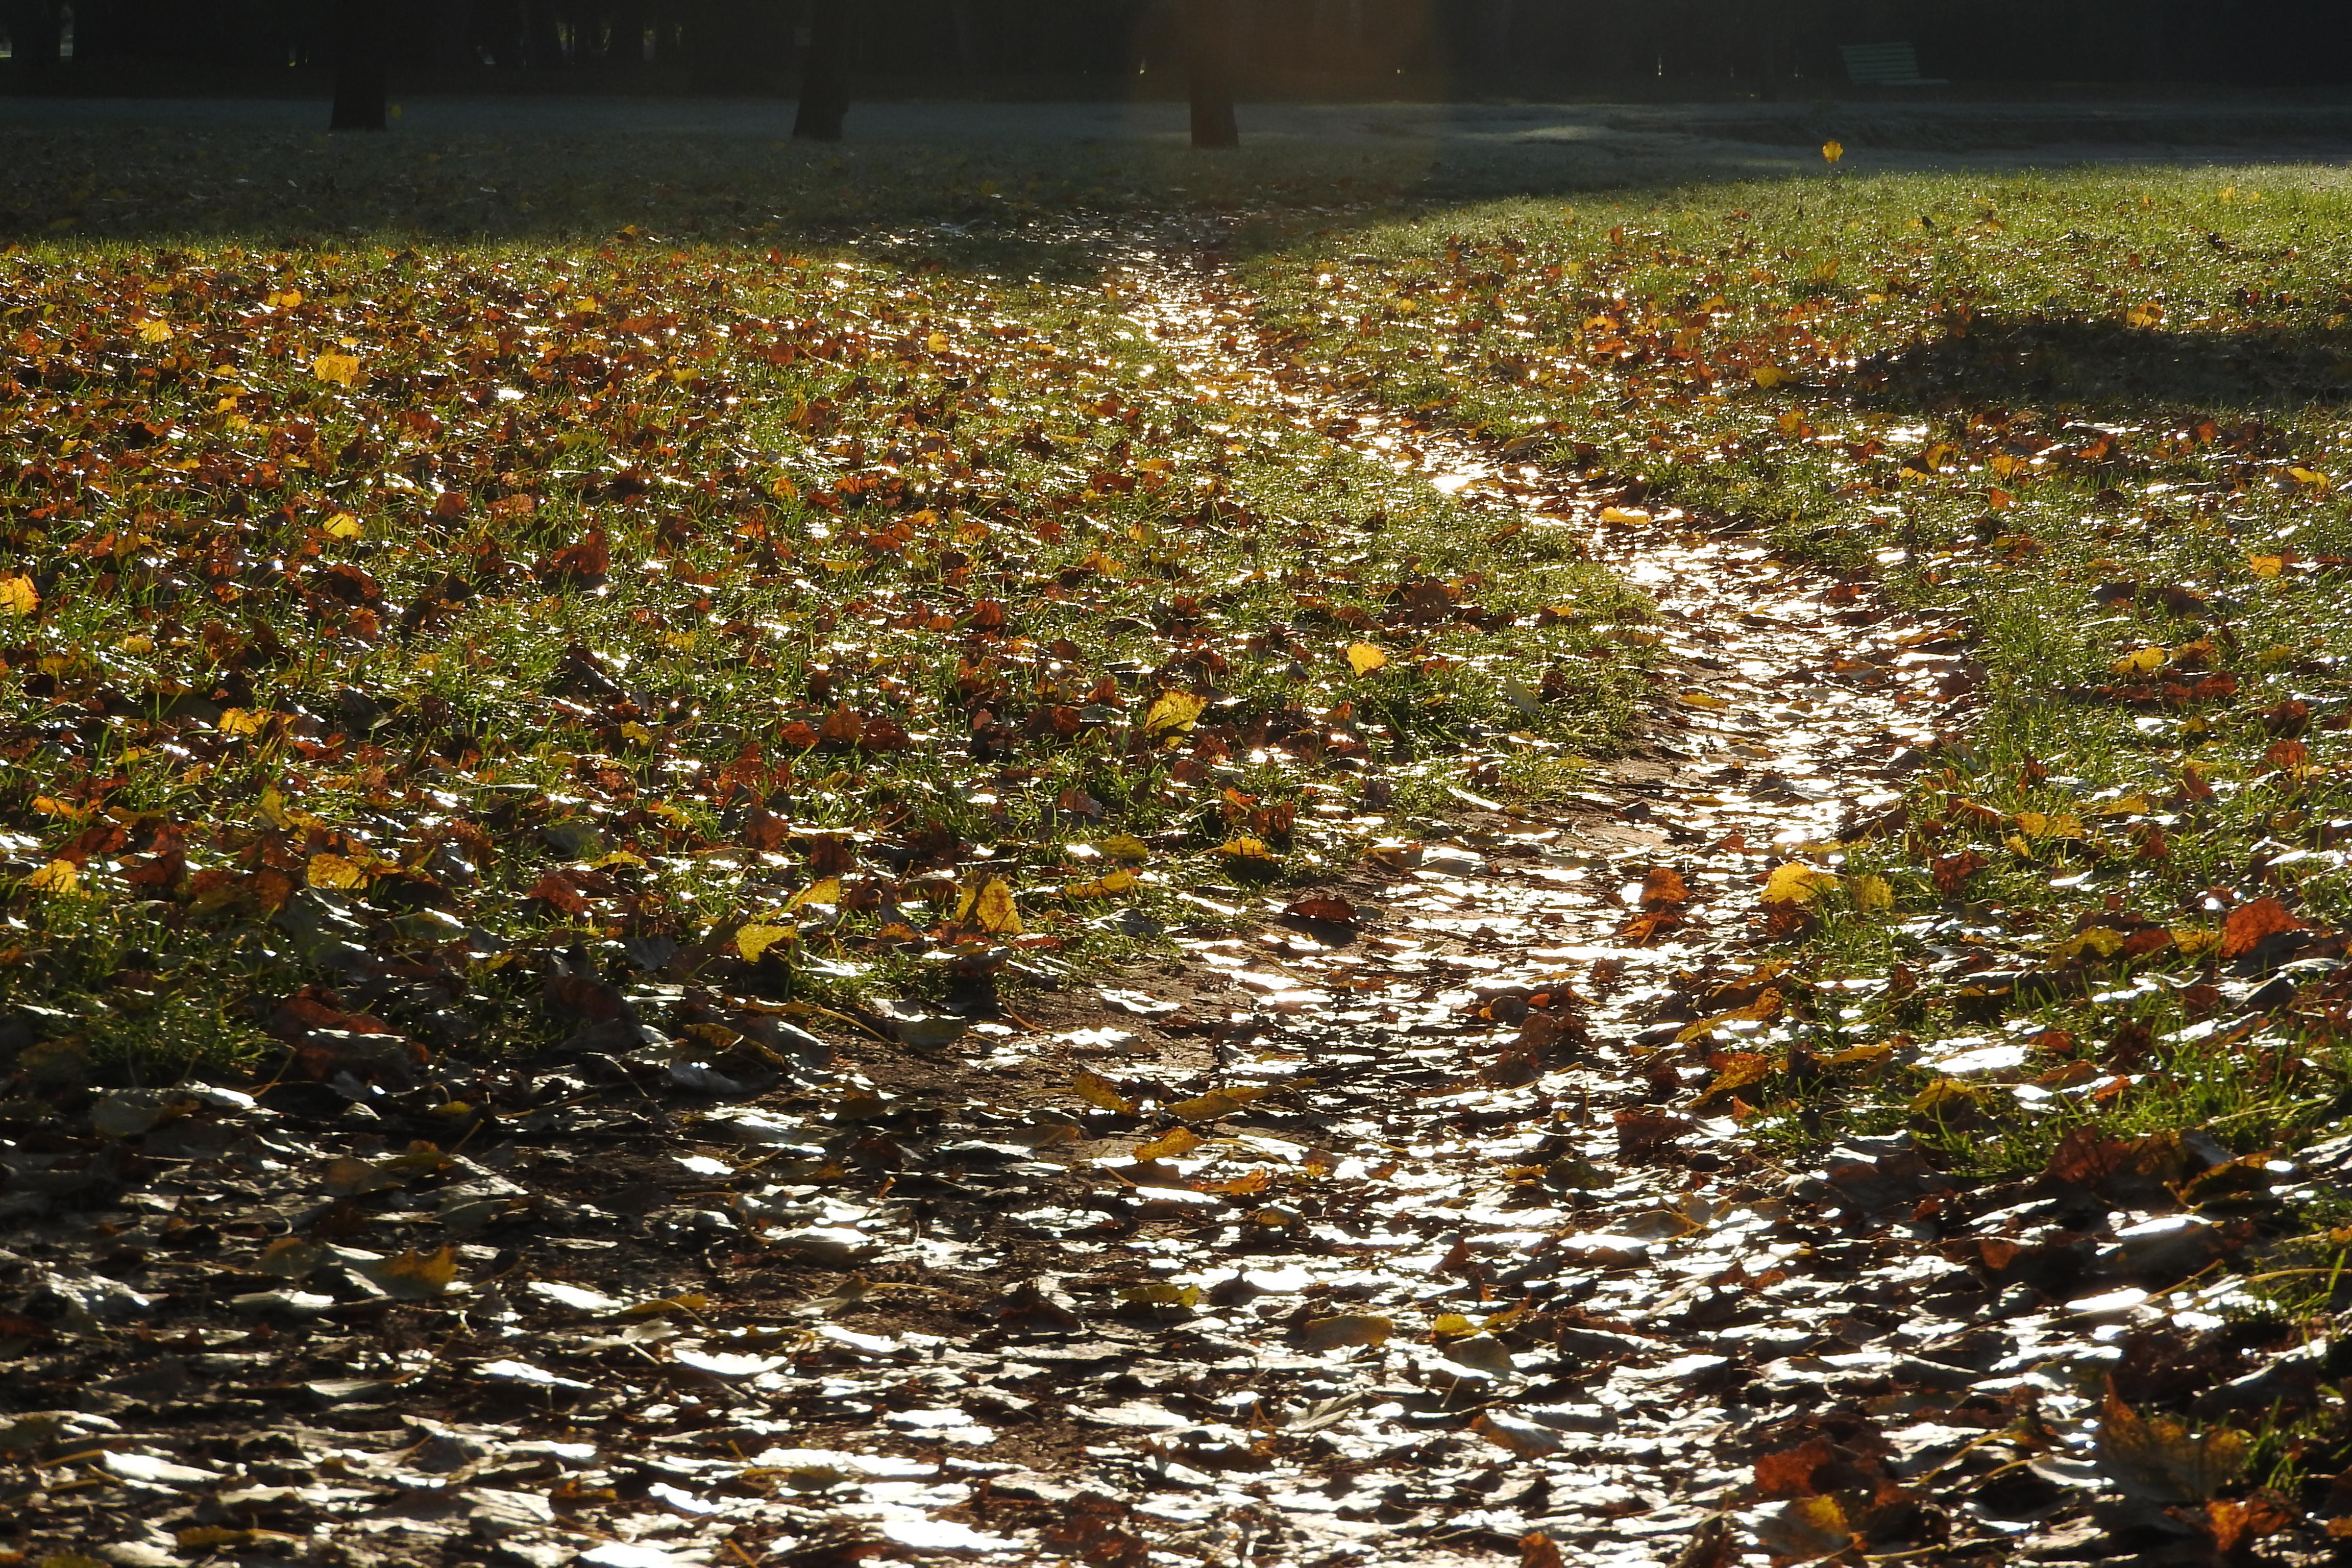
tree, nature, path, grass, plant, field, lawn, sunlight, morning, leaf, flower, reflection, autumn, romantic, soil, season, fallen leaves, czech budejovice, autumn park, stromovka, the morning light, the path covered with leaves, in the morning in the park